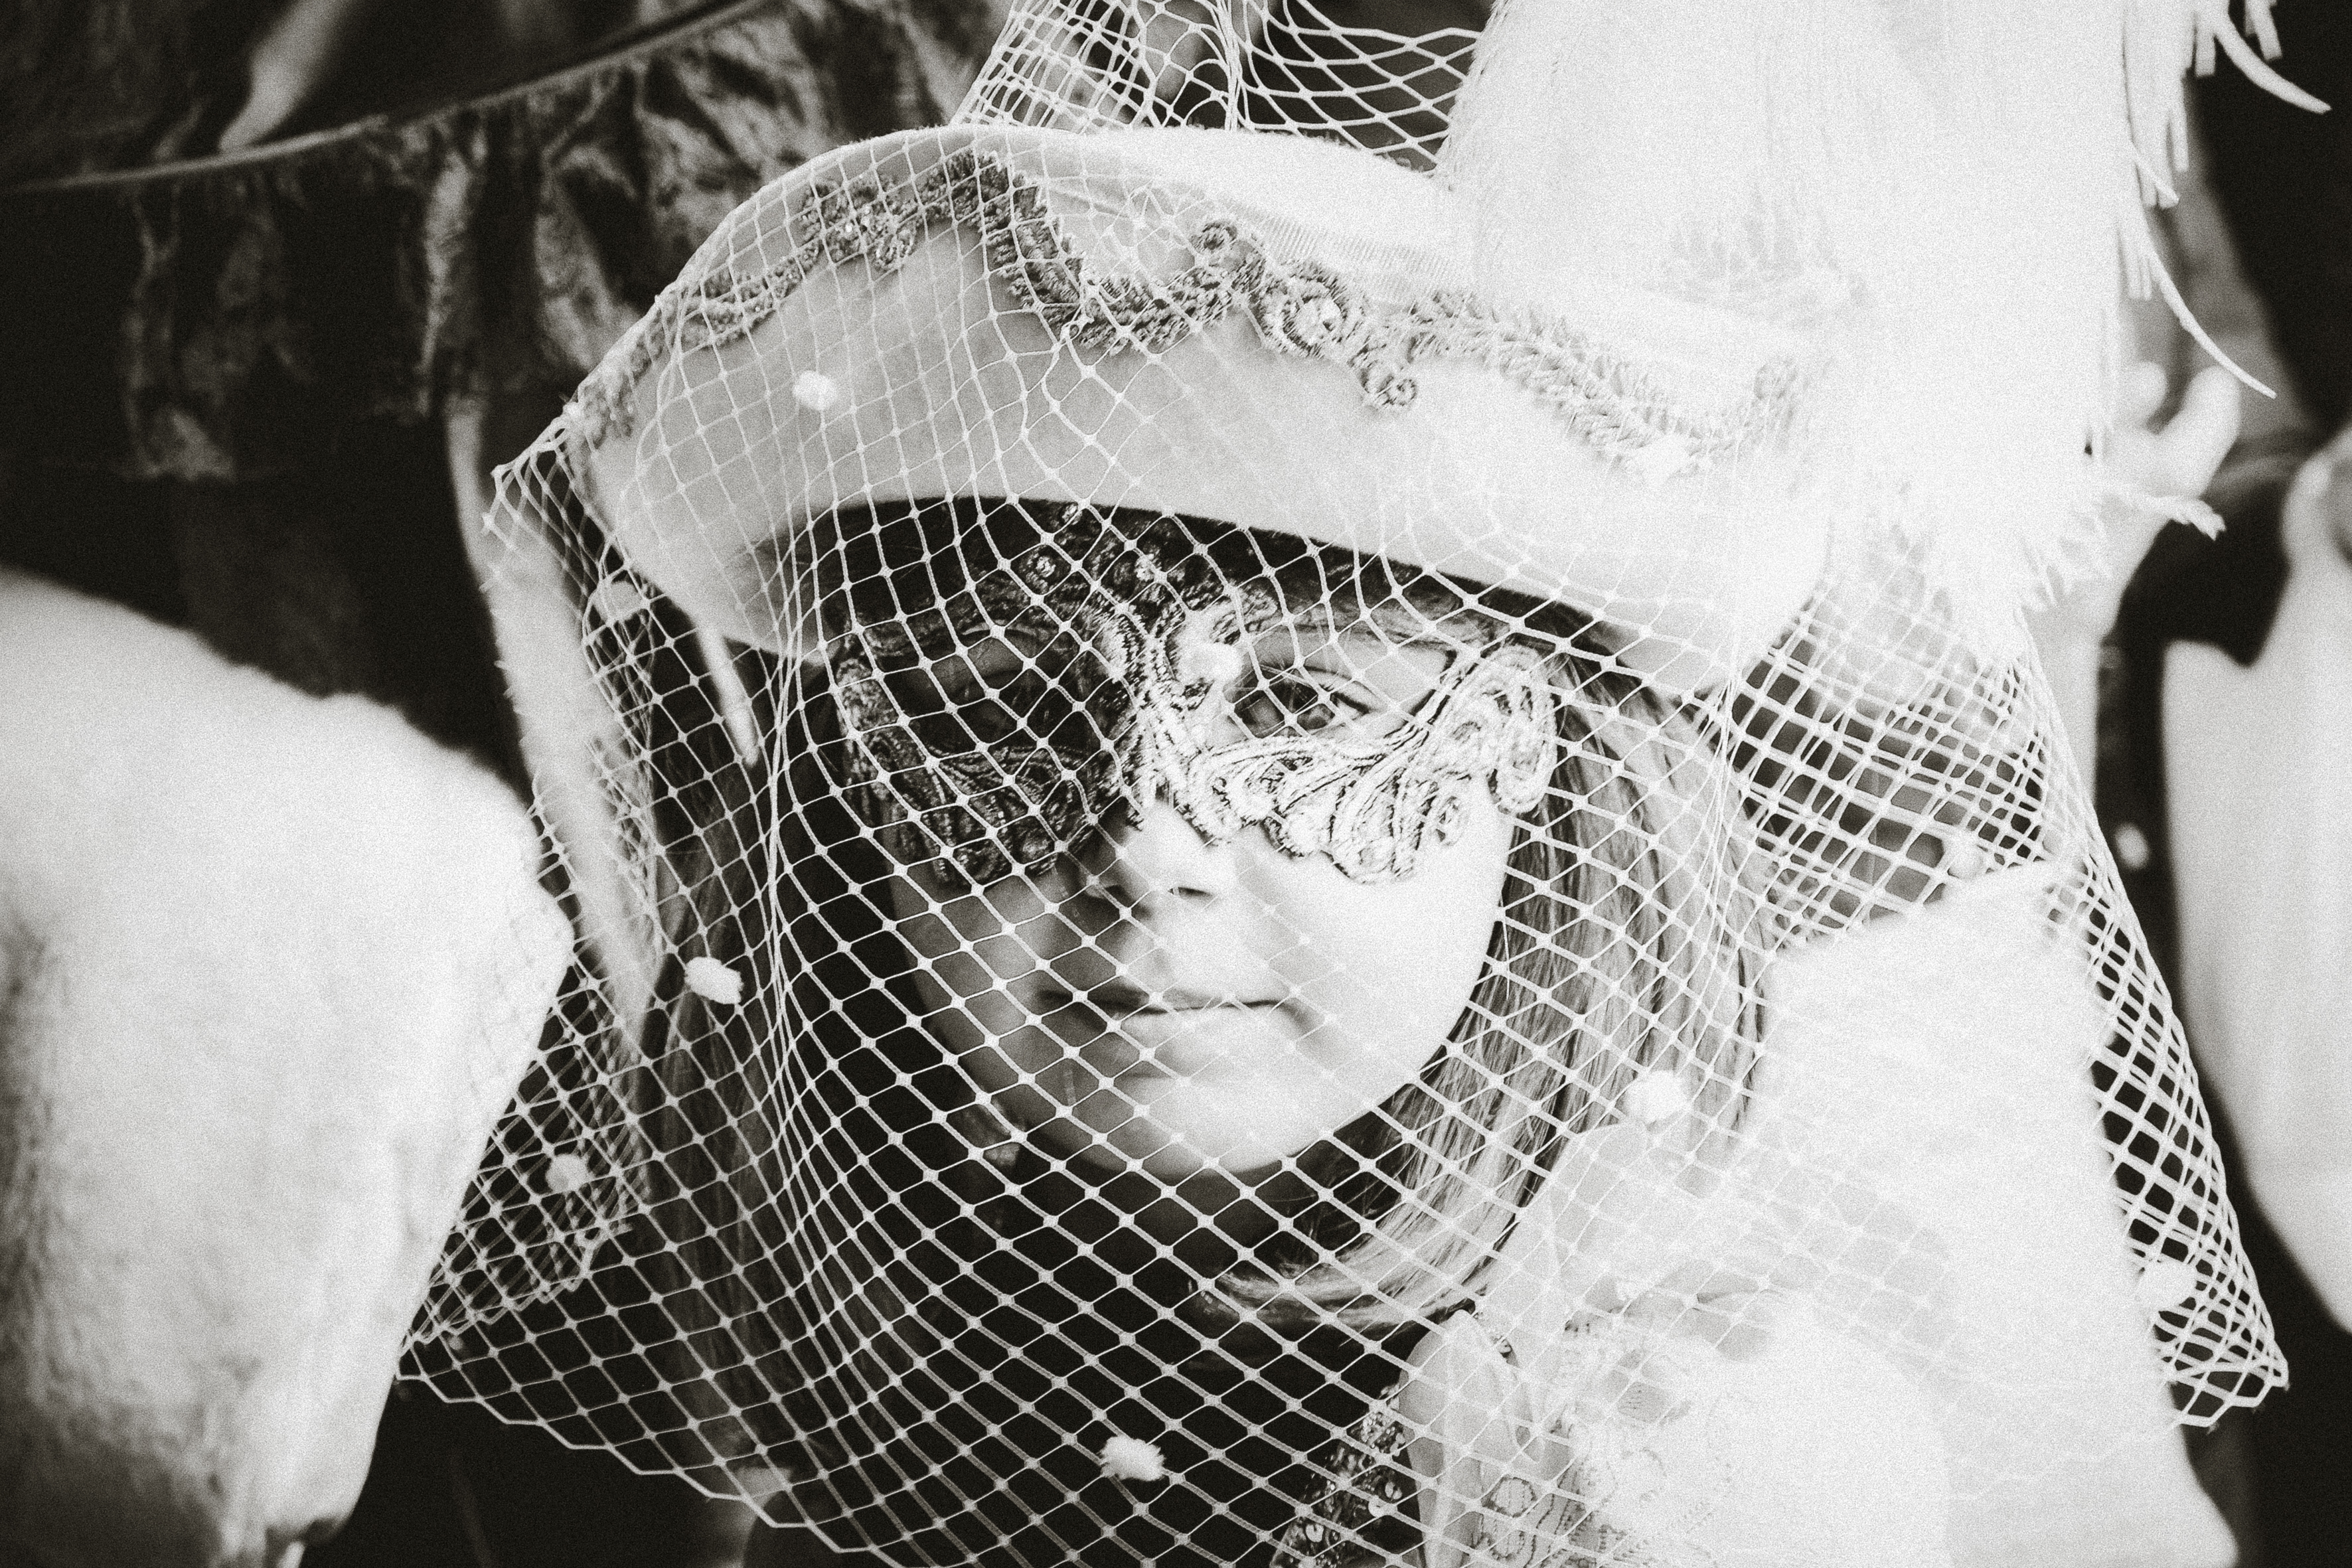
winter, black and white, woman, white, street, urban, travel, fujifilm, spring, italy, fashion, clothing, monochrome, bride, bw, 2016, blackandwhite, blackwhite, art, cool image, dress, drawing, ngc, photograph, venezia, veneto, it, fuji, fujixt1, veil, fujix, noireblanc, carnevale, italyvenezia, carnevale2016, monochrome photography